Madeira Brewery

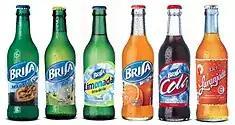
Brisa carbonated drinks

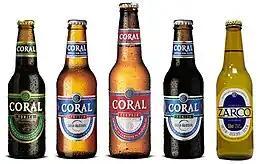
Coral & Zarco

"Coral" was first introduced in 1969 and is distributed in Madeira and the Portuguese mainland; it is exported to the US, UK, Australia and Angola.